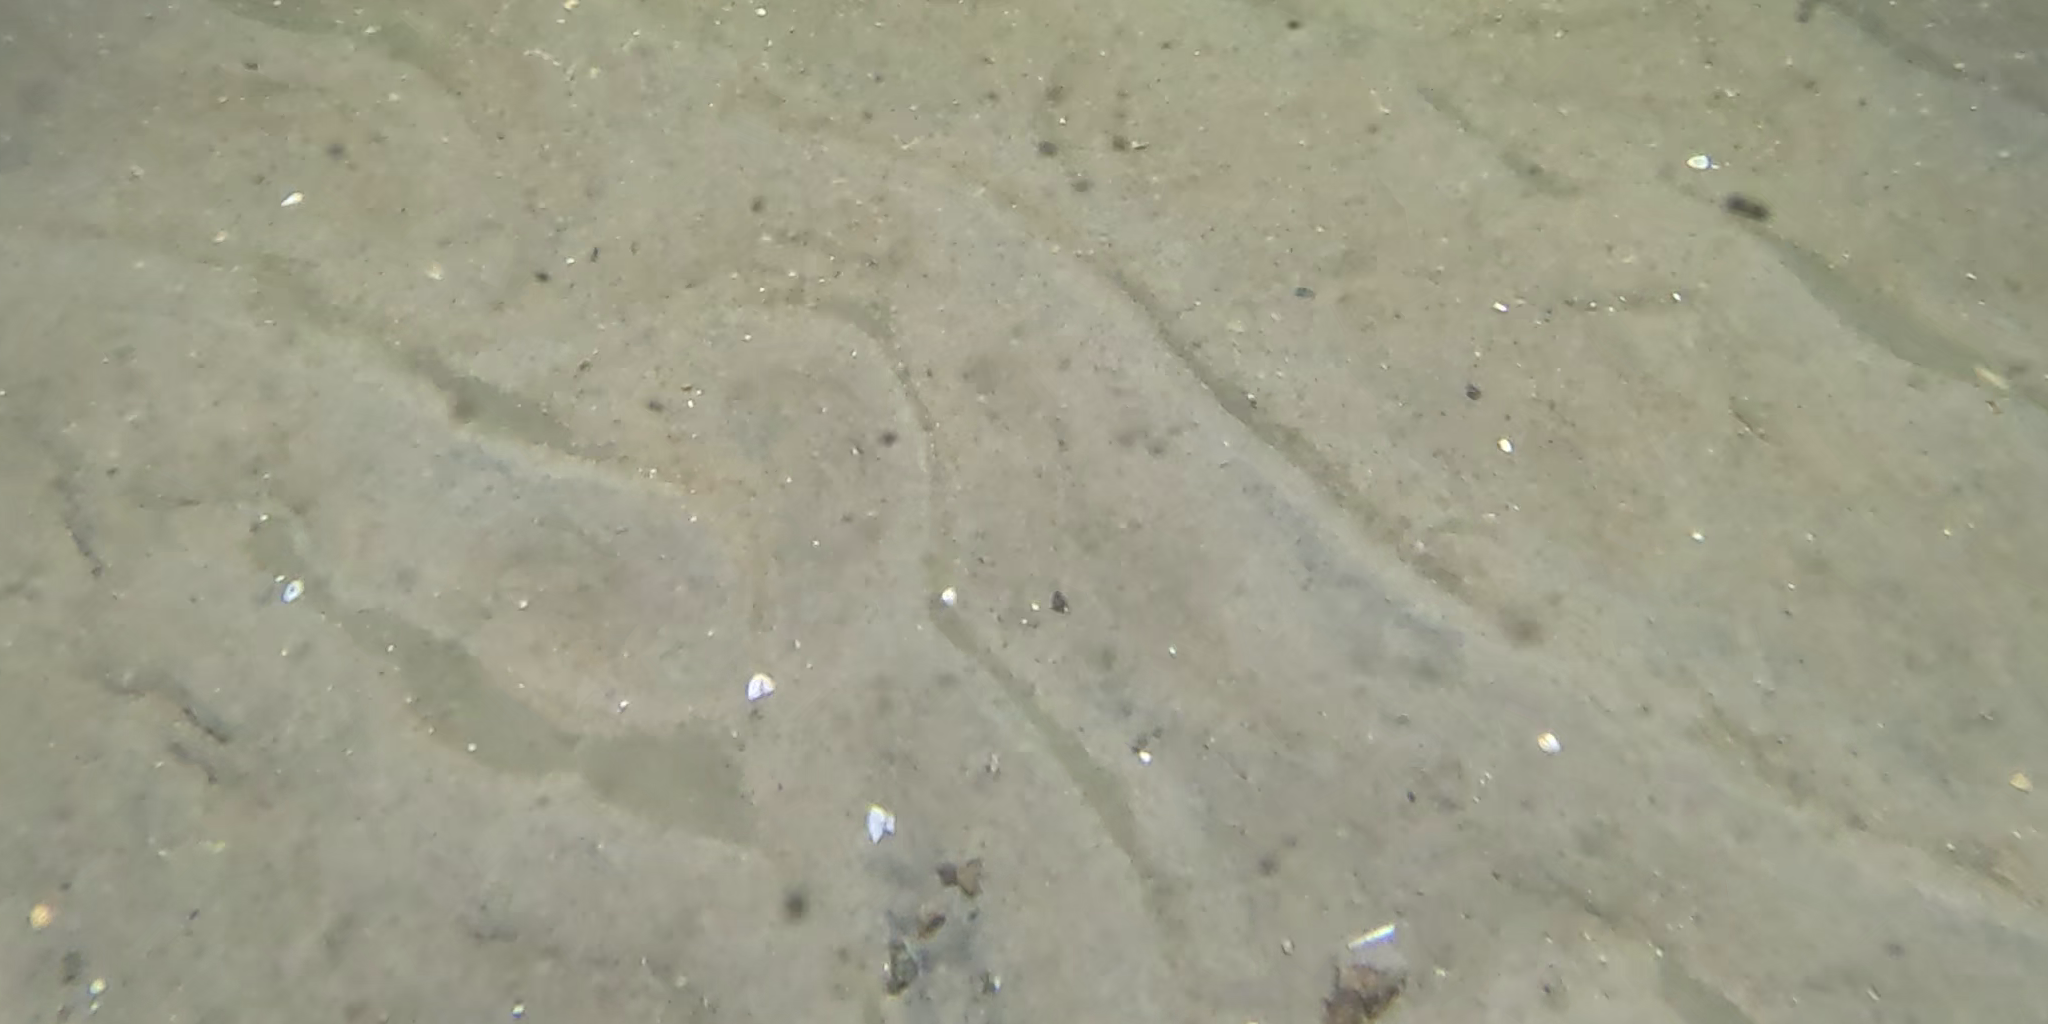
Seabed habitat: sand